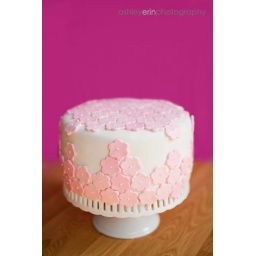
Marble cake covered in white fondant. Decorated with pink fondant flowers and a sweet pearl center.